W. B. Mason

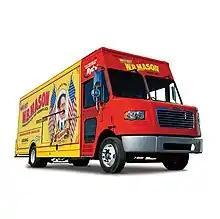
W. B. Mason delivery truck

In 1898, Mason founded the W. B. Mason Company as a rubber stamp and stencil company. W. B. Mason continues to manufacture its own rubber stamps today. In December 1905, Mason married his second wife, Marcena D. Horton of Bristol, Rhode Island. She ran the company from the time of Mason's death in 1912 until Samuel Kovner's acquisition of the company in the late 1920s.